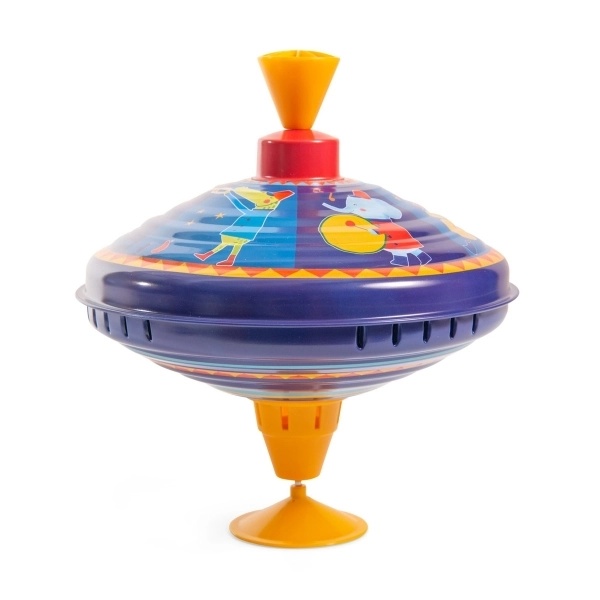
Djeco Brummkreisel Orchester
Brand: Djeco
Farbenfroher Brummkreisel für Kinder ab 2 Jahren, welcher die Aktivität fördert. Größe: D 20 x H 18 cm Material: Weißblech, Kunststoff HIPS-GPPS-HDPE-LDPE Alter: ab 2 Jahre Sicherheitshinweise Herstellerkontakt: Moulin Roty, Z.I de la Sangle, 44390 Nort sur Erdre, Frankreich, contact@moulinroty.fr Hersteller:
Category: Toys & Games > Toys > Activity Toys > Spinning Tops